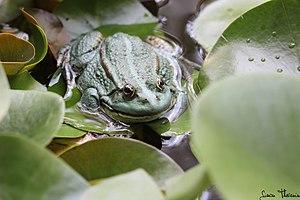
Photographie d'une Grenouille rieuse de la race Rivan 92 se trouvant dans un bassin à Rognes, prise par Simon Thevenin le 18 Septembre 2019
La Grenouille rieuse, Pelophylax ridibundus, est une espèce d'amphibiens de la famille des Ranidae.